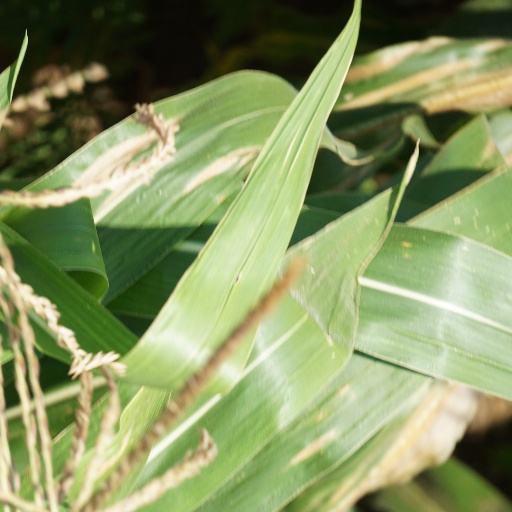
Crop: maize; corn